Conín

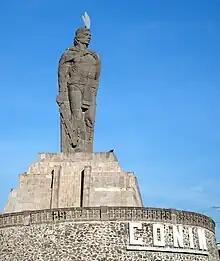
A statue honoring Conín located at the entrance to the city of Querétaro coming from de Mexico City–Querétaro highway

Conín (also known by his Christian name Hernando [Fernando] de Tapia) was a Native American conquistador of the Otomí people, who helped the Spaniards conquer territories in the central part of Mexico during the 16th century. In the Otomí language his name means "Thunder."